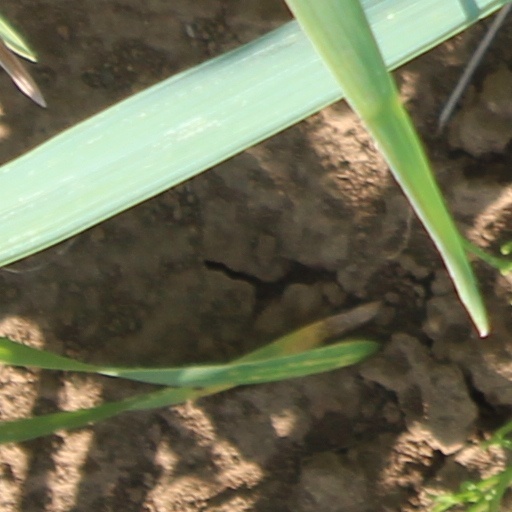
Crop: wheat